John Howard (died 1437)

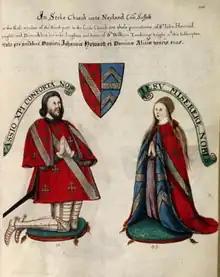
Sir John Howard (died 1437) with his second wife Alice Tendring. 1637 drawing by Henry Lilly, Rouge Dragon Pursuivant, of stained glass depiction in Stoke-by-Nayland Church in Suffolk. Displaying arms of Howard impaling Tendring

Sir John Howard (c. 1366–1437), of Wiggenhall and East Winch, in Norfolk, England, was a landowner, soldier, courtier, administrator and politician. His grandson was John Howard, 1st Duke of Norfolk, the great-grandfather of two queens, Anne Boleyn and Catherine Howard, two of the six wives of King Henry VIII.